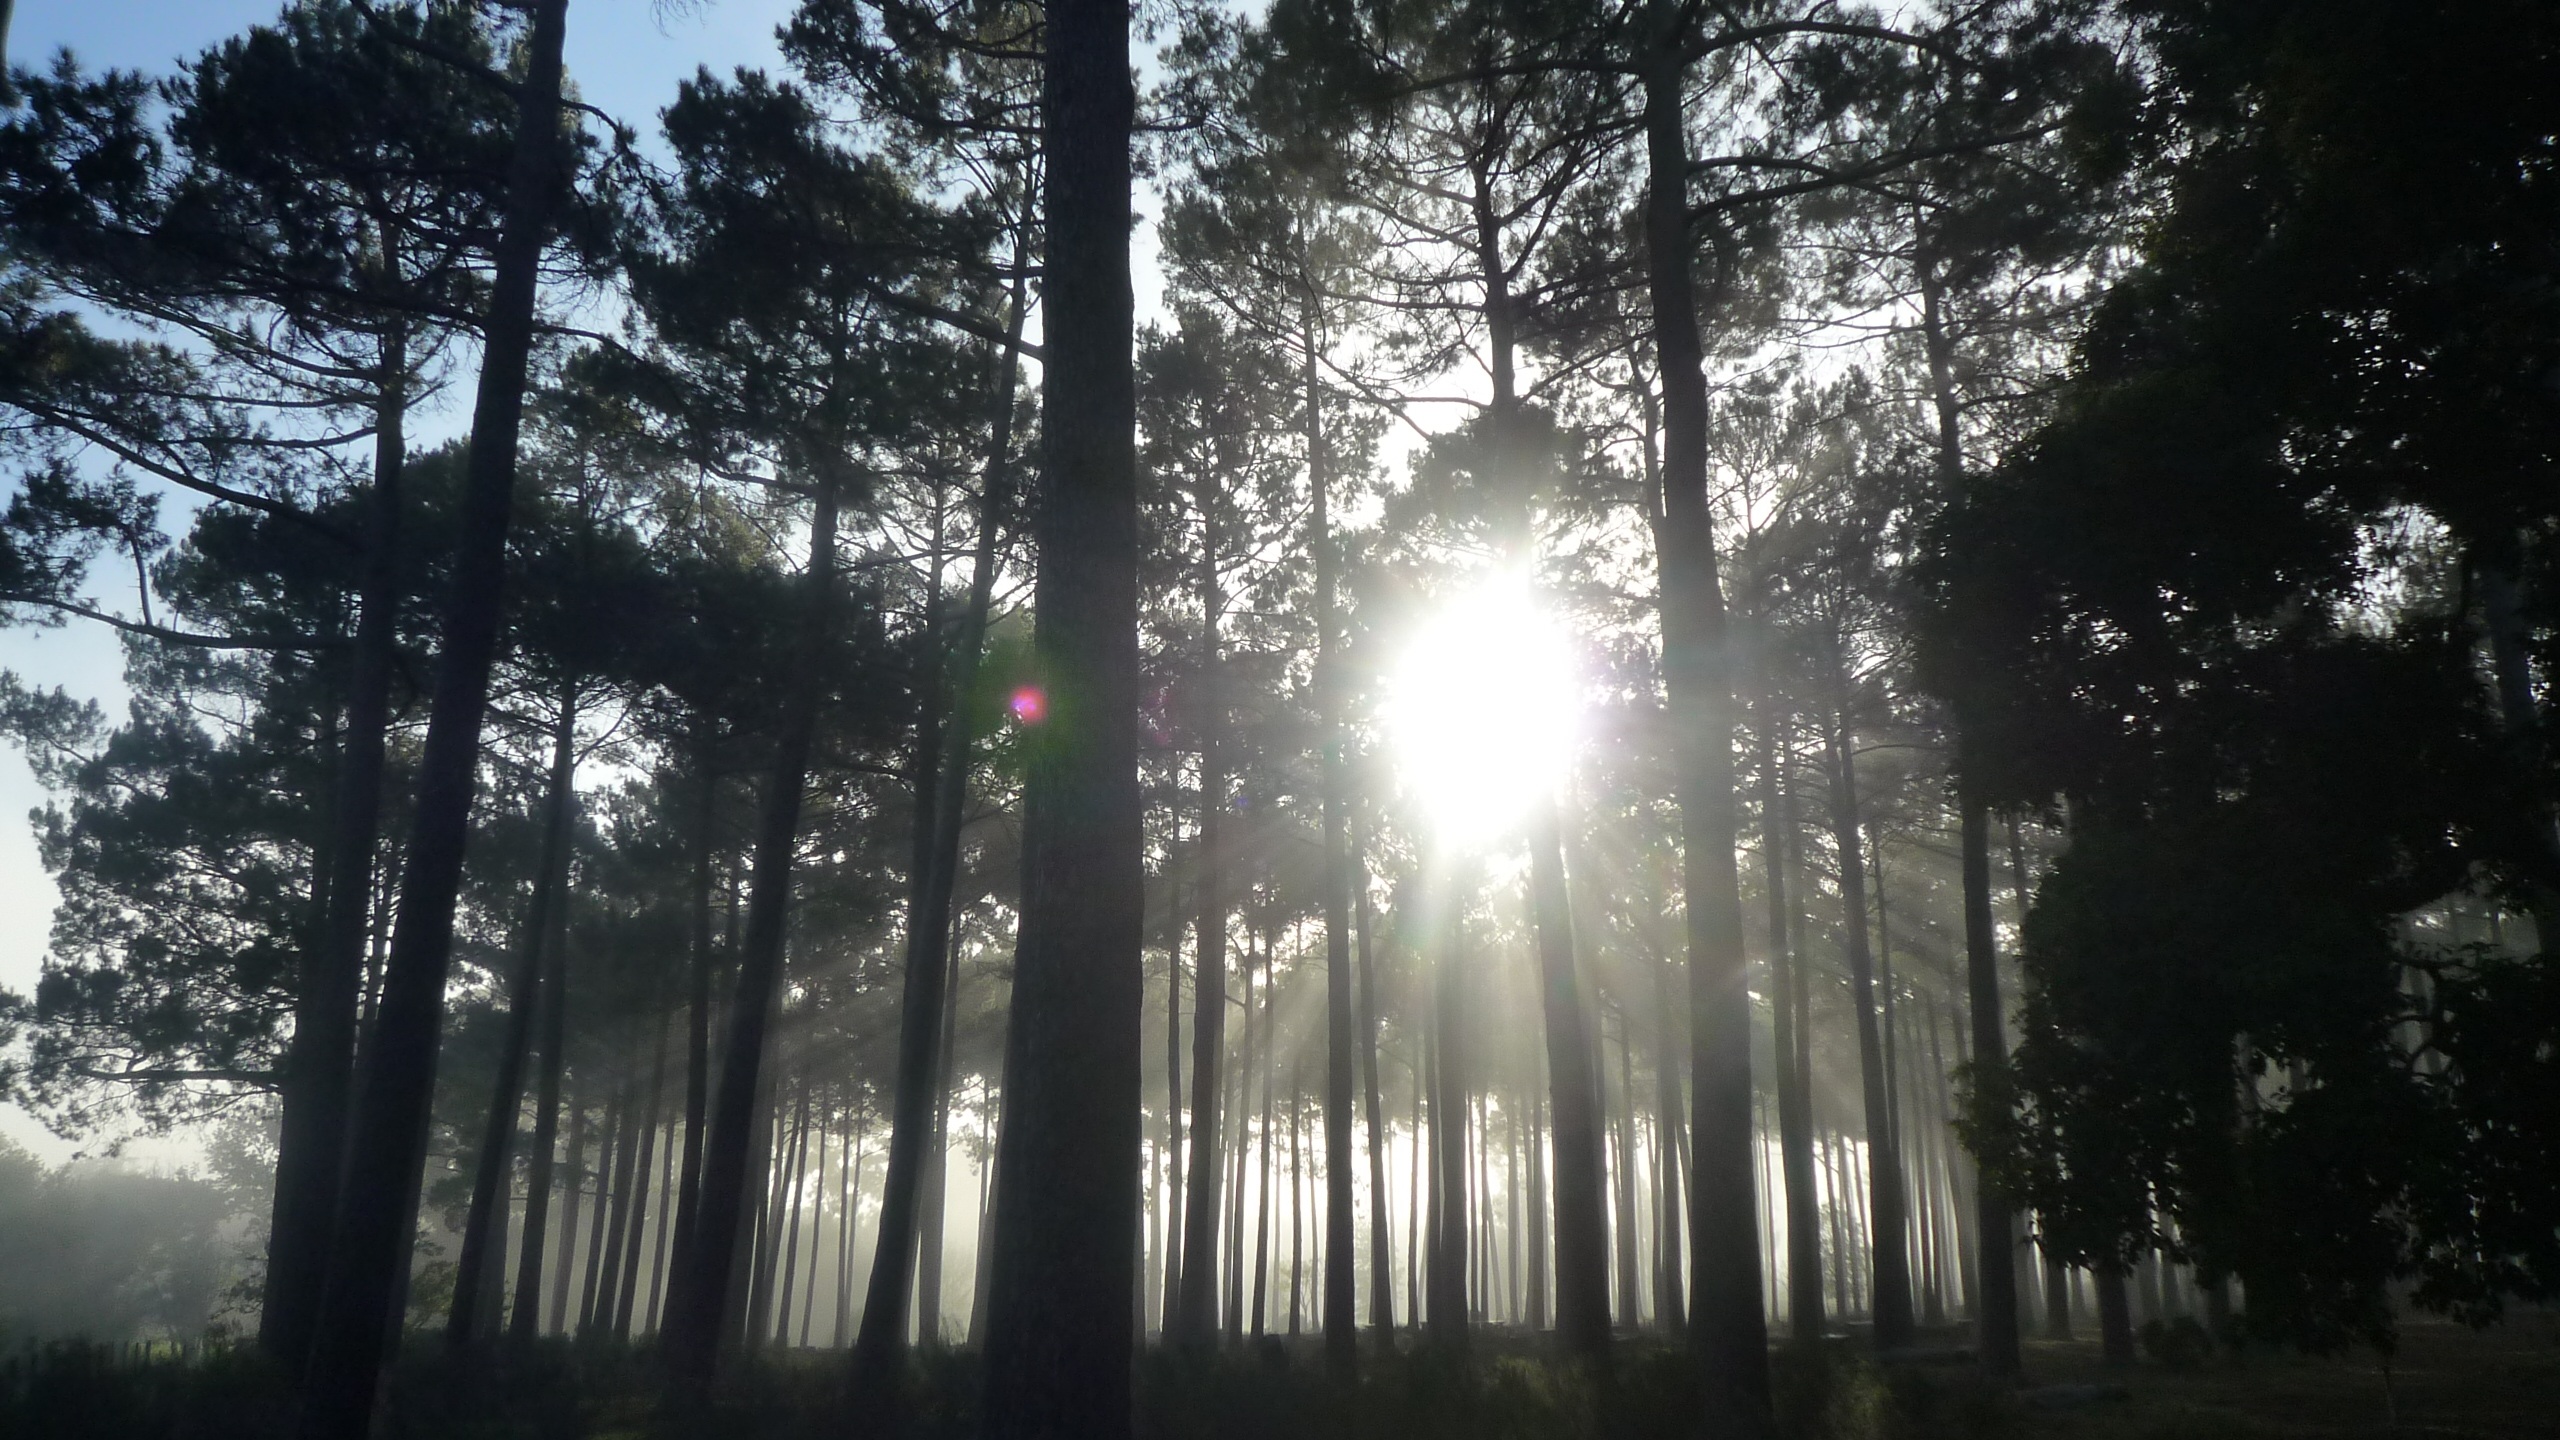
landscape, tree, nature, forest, light, sun, fog, mist, sunlight, morning, environment, mystery, trees, woods, fantasy, magic, habitat, fairytale, natural environment, atmospheric phenomenon, woody plant